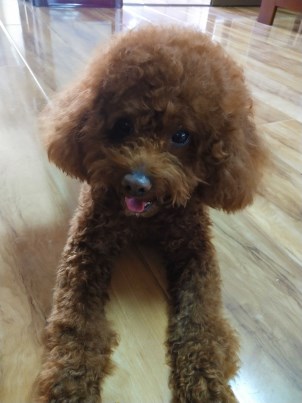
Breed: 2925-n000114-toy_poodle